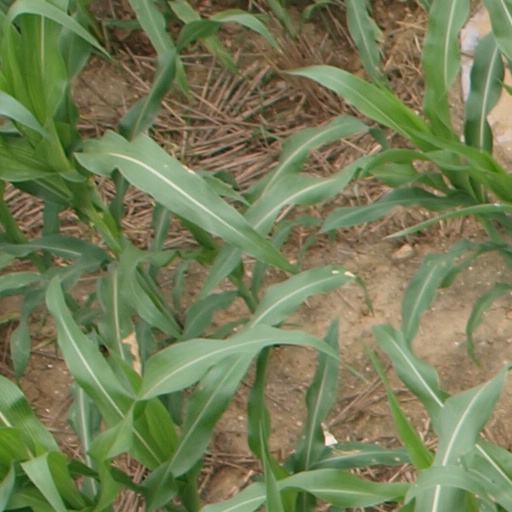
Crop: maize; corn